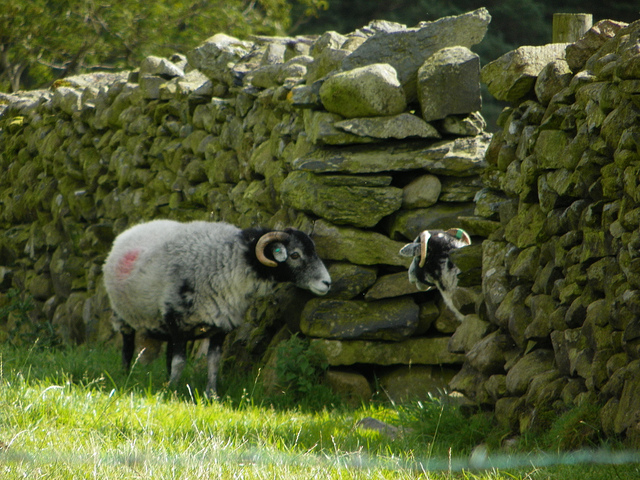
user: Given an image and a question. Answer the question in a short answer. Question: What is this ram doing? Short Answer:
assistant: stand